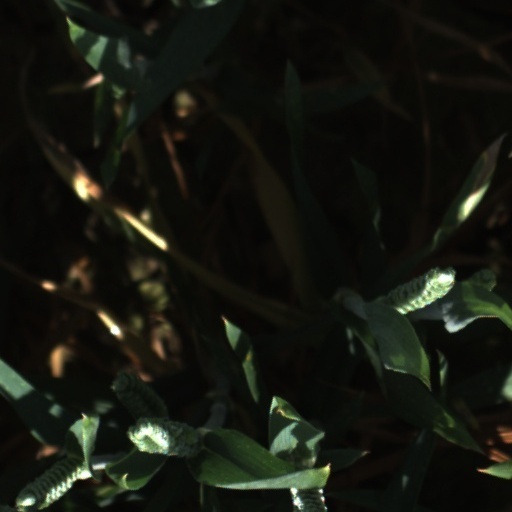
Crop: wheat